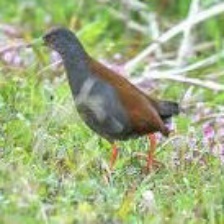
Species: BLACK TAIL CRAKE
Scientific name: AMAURORNIS BICOLOR